Security force assistance

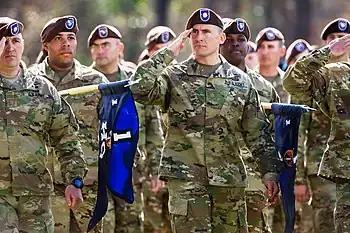
Activation ceremony of the 1st Security Force Assistance Brigade

Security Force Assistance (SFA) a term originating in the United States Armed Forces for military adviser assistance with "training, equipping and advising allied or 'partner' militaries to enable them to defend themselves without 100,000 Americans on the ground to do it for them."